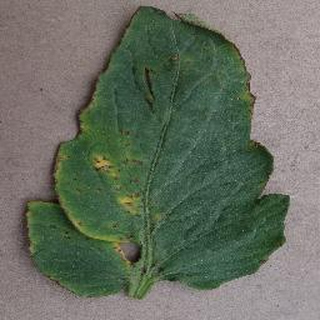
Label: tomato_bacterial_spot